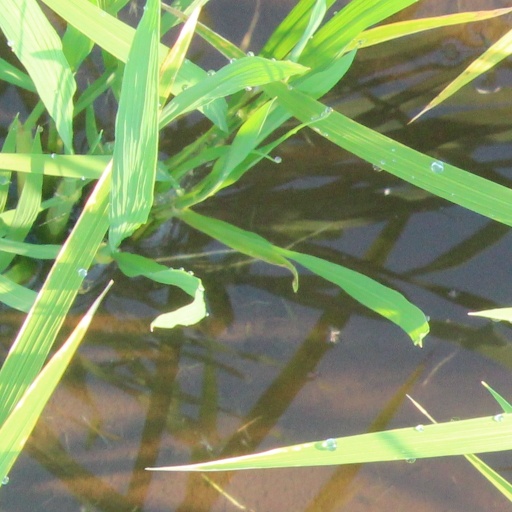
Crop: rice